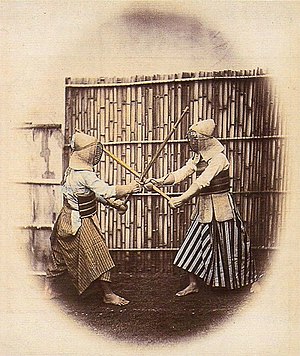
Kendo / Våben, rustning og uniform
Figur A